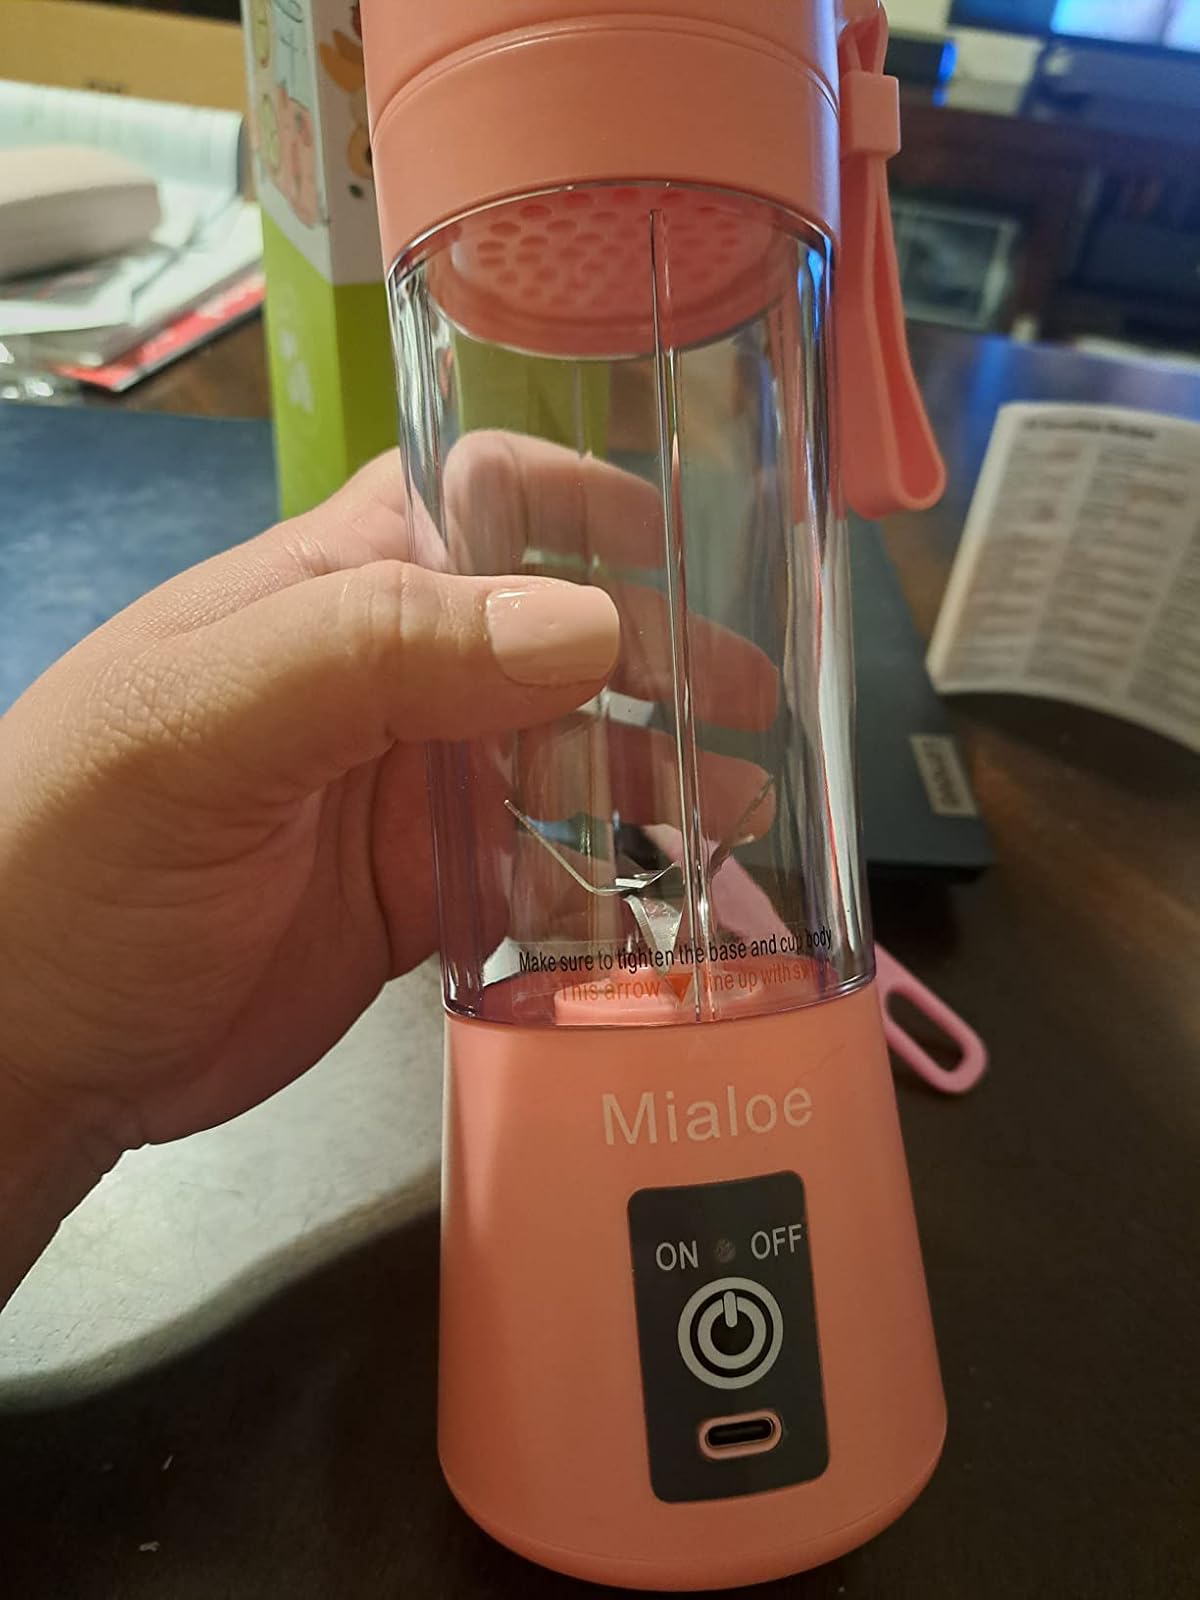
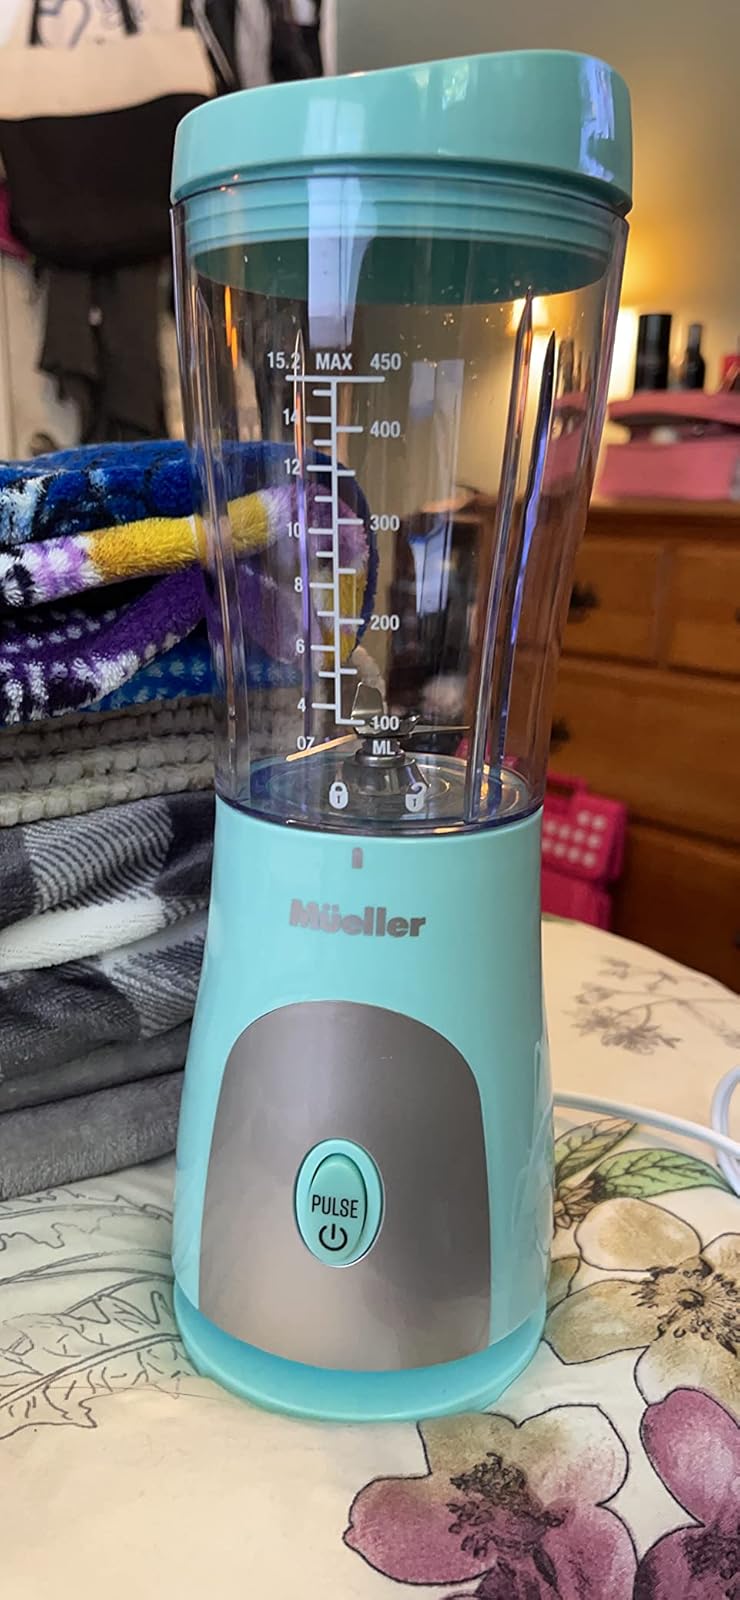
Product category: items_blender
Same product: no